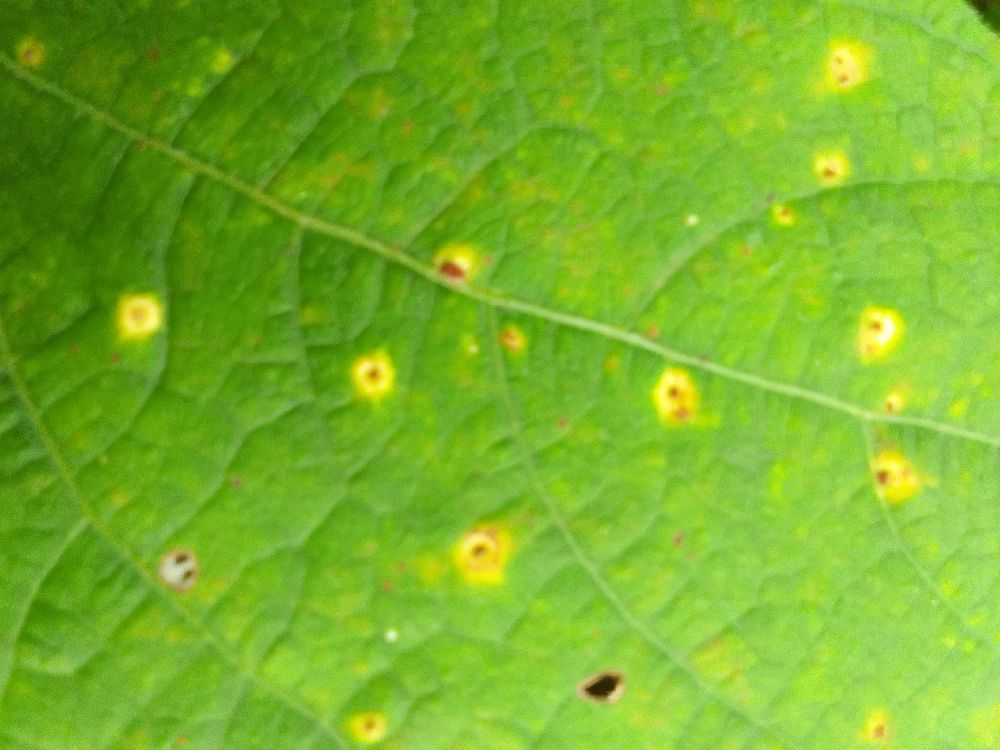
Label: rust